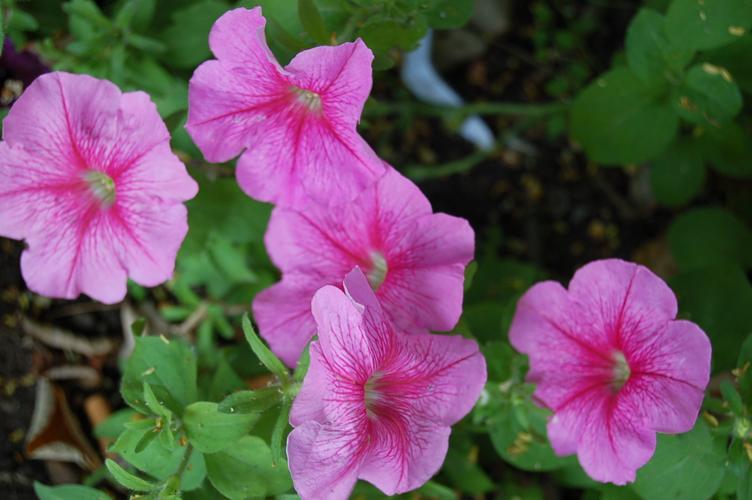
Label: petunia